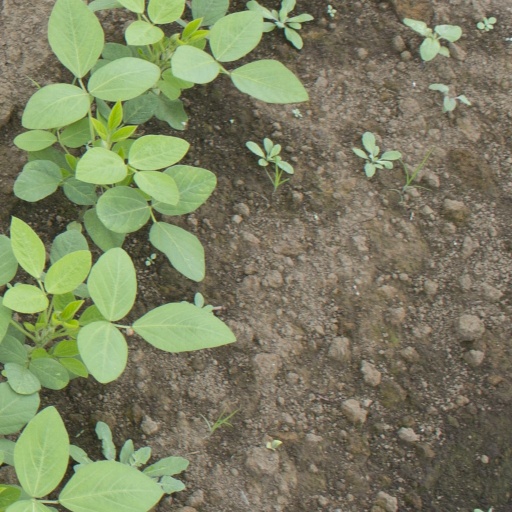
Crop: soybean